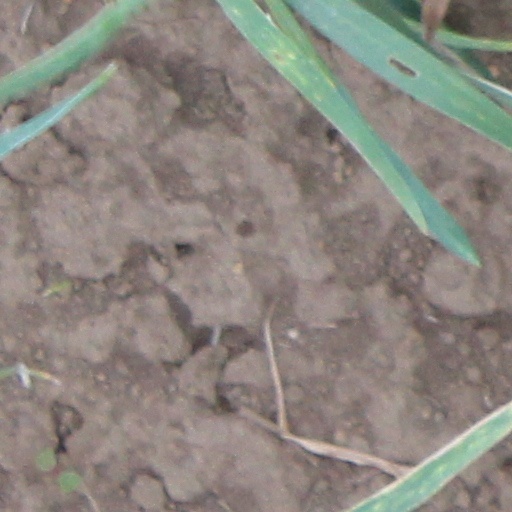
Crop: wheat